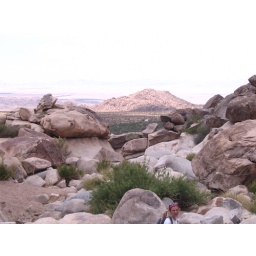
There's a mountain goat in this image.